Azariah Southworth

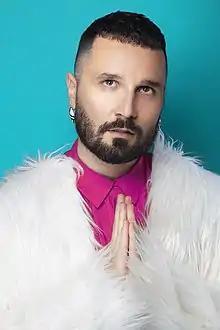
Southworth in 2021

Azariah Southworth (born May 13, 1986) is an American writer and former television presenter of "The Remix -" a syndicated reality show on the NRB, TBN, JCTV, and VTN networks. "The Remix" featured Christian artists such as Jars of Clay, Rachael Lampa, Shane & Shane and watched by more than 200,000 viewers a week.